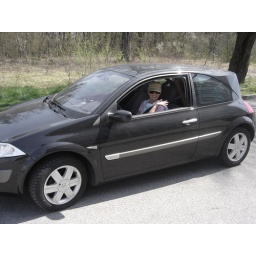
cutie in black cat mobil